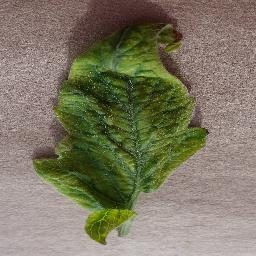
Label: Tomato___Tomato_Yellow_Leaf_Curl_Virus